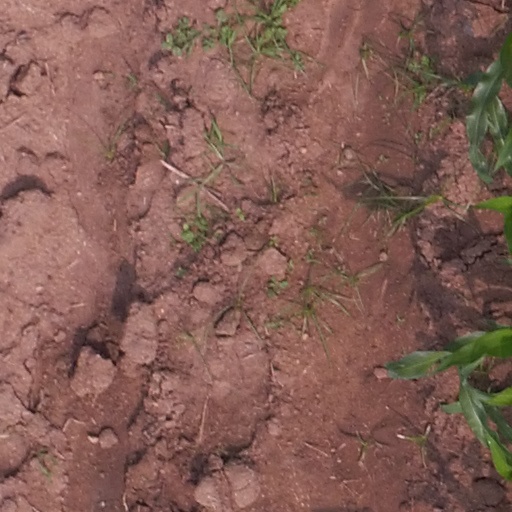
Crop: maize; corn